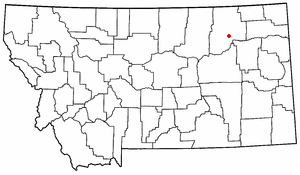
Glasgow (Montana)
Glasgows beliggenhed i Montana
Glasgow er en amerikansk by og administrativt centrum for det amerikanske county Valley County i staten Montana. I 2000 havde byen et indbyggertal på 3.253.